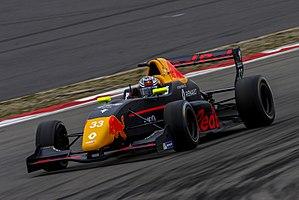
Daniel Ticktum, surnommé Dan Ticktum, né le 8 juin 1999 à Londres, est un pilote automobile britannique qui participe en 2020 au championnat de Formule 2 avec l’écurie française DAMS.